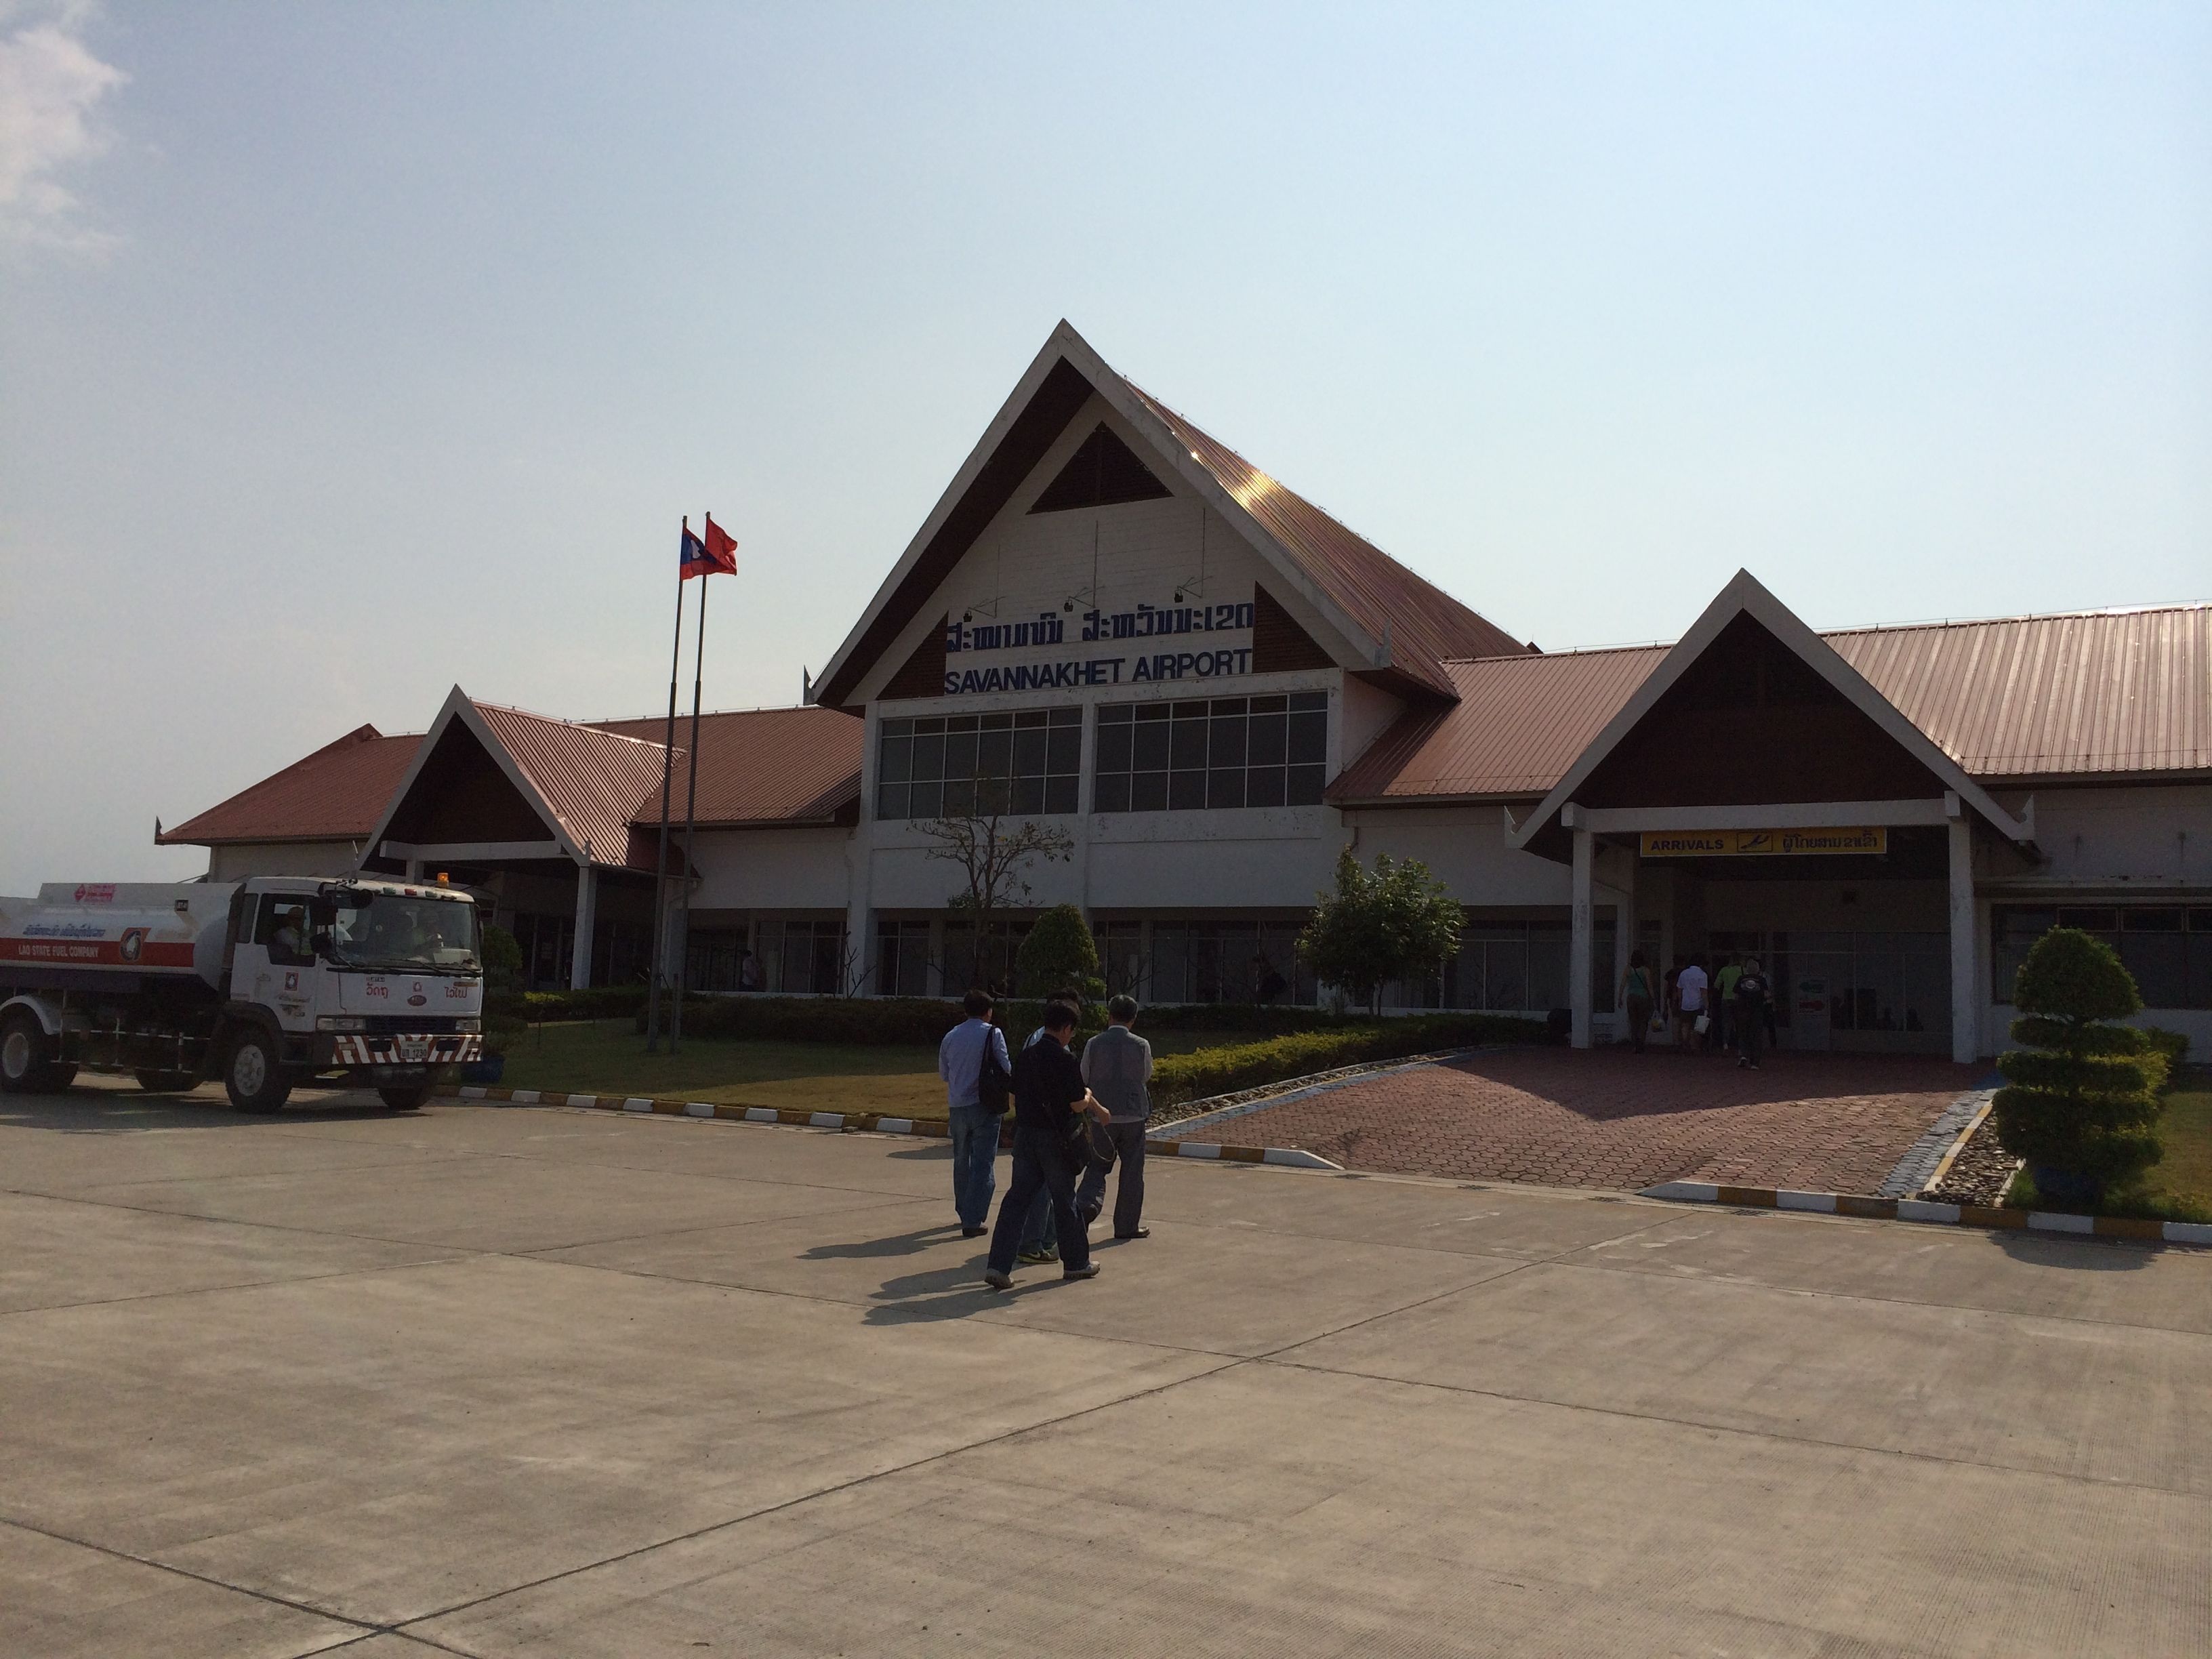
house, roof, home, estate, laos, foreign countries, residential area, sawanaketto, sawanaketto airport